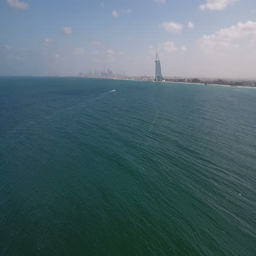
aerial view of city from the sea - establishing shot